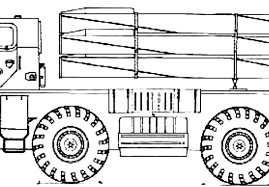
Label: Self Propelled Artillery